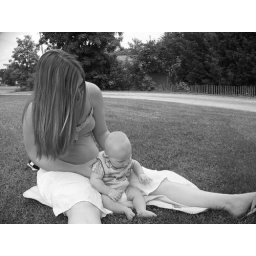
Playing in the grass at Nana's house